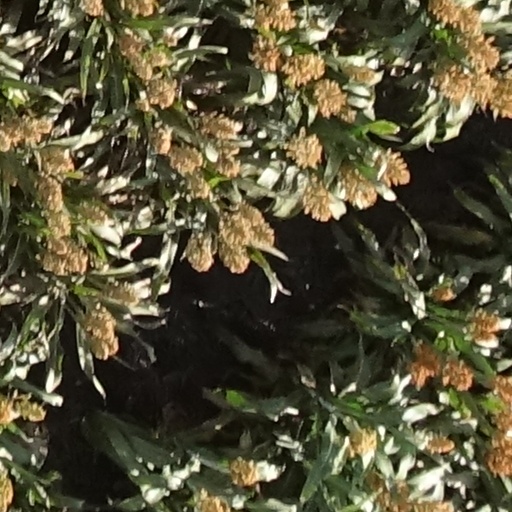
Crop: sorghum